Charlton Monypenny

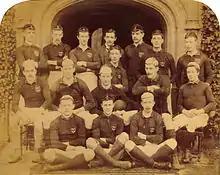
Monypenny, back row, second from left with the Jesus College XV in 1889

As well as athletics, Monypenny also joined the Cambridge University rugby team. Although never achieving a 'Blue' for facing Oxford in the Varsity Match, he retained his connection with the sport after leaving university, joining Bath In the 1891–92 season Monypenny accepted an invitation to play for newly formed touring team the Barbarians and he also turned out for Scottish exiles team London Scottish. His younger brother, Douglas, also played for London Scottish and was capped three times for the Scotland national rugby union team.